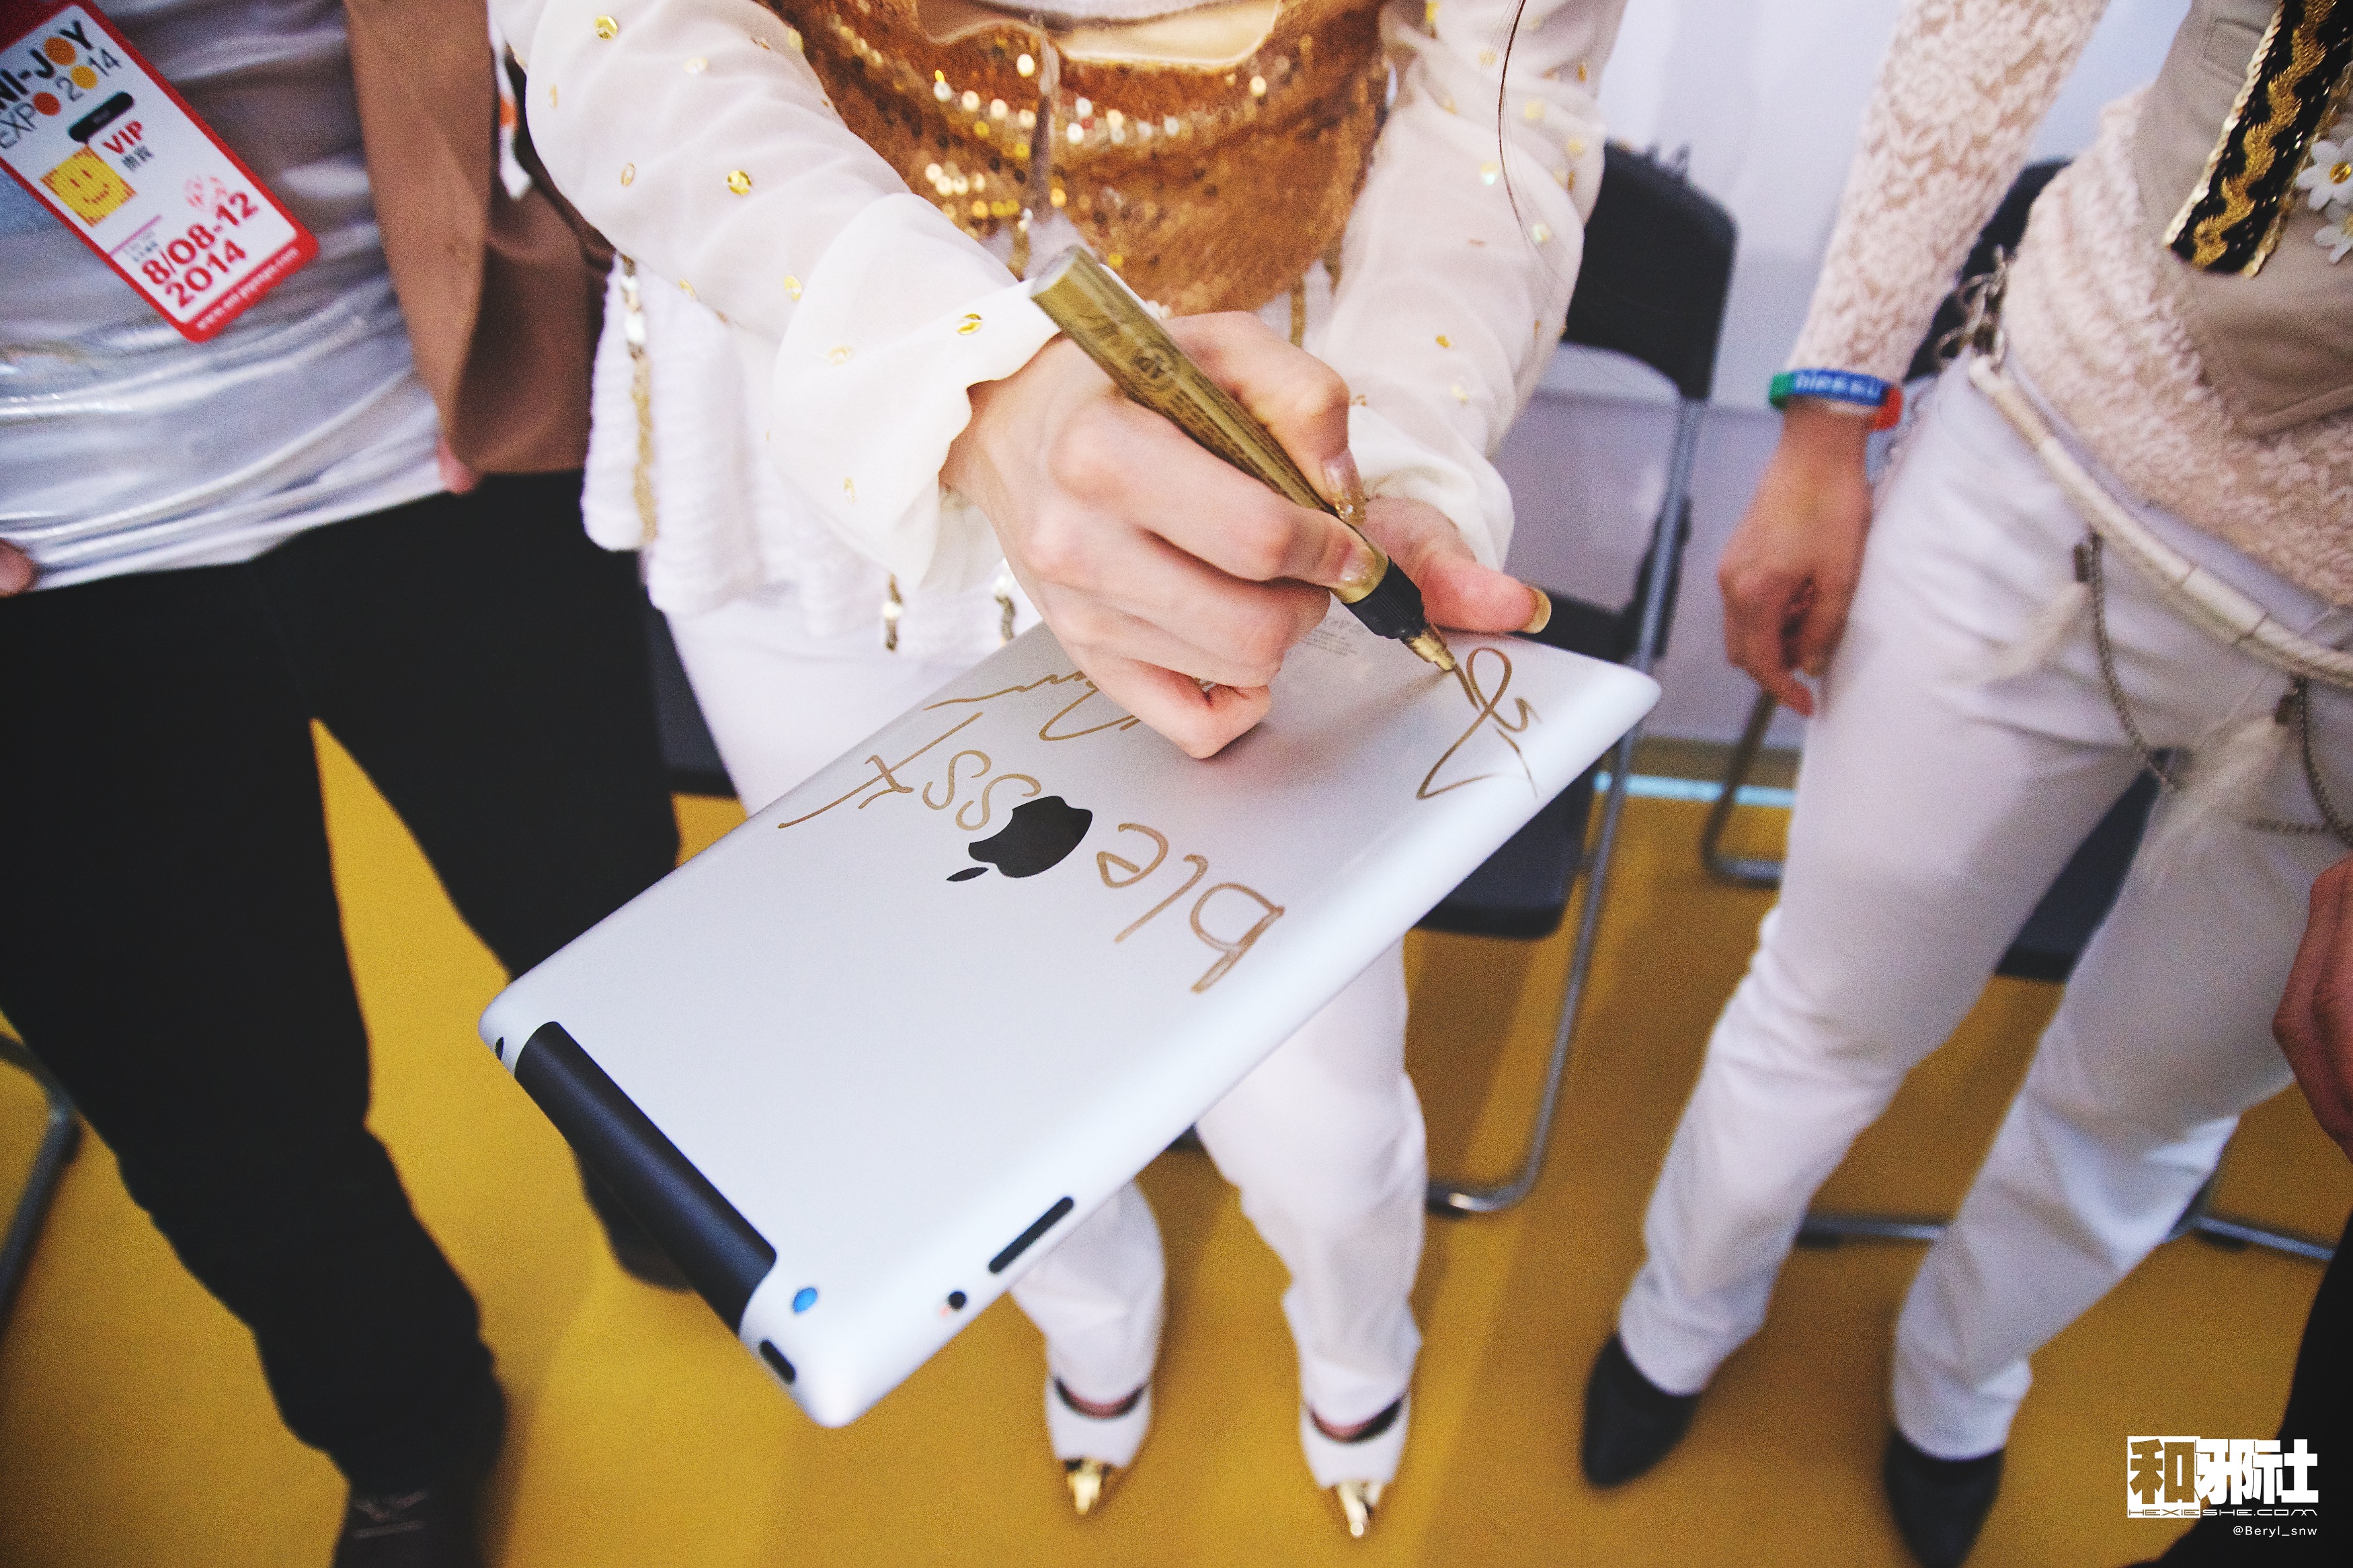
girl, star, singer, sign, professional, product, japanese, canton, event, documentary, comiccon, autograph, akino, bless4, akinofrombless4, socialite